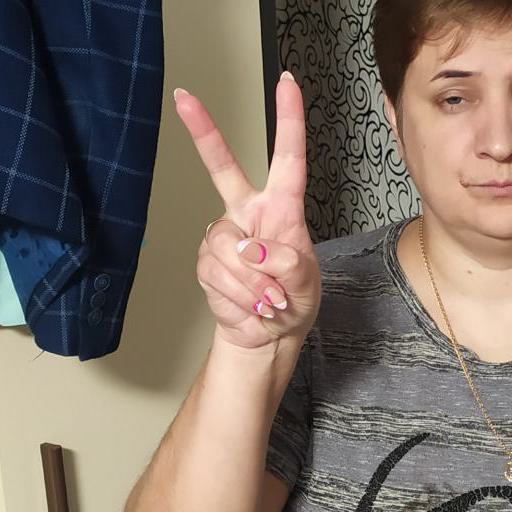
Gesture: peace